Enigma (1982 film)

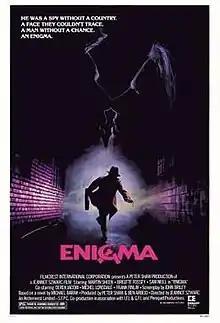
Theatrical release poster

Enigma is a 1982 Cold War spy film directed by Jeannot Szwarc, from a screenplay by John Briley, starring Martin Sheen, Sam Neill, Brigitte Fossey, Derek Jacobi, Michael Lonsdale, Frank Finlay and Kevin McNally. Based on Michael Barak's 1978 novel "Enigma Sacrifice", the film centers on a CIA agent who tries to infiltrate Soviet intelligence in order to stop a murderous plot.